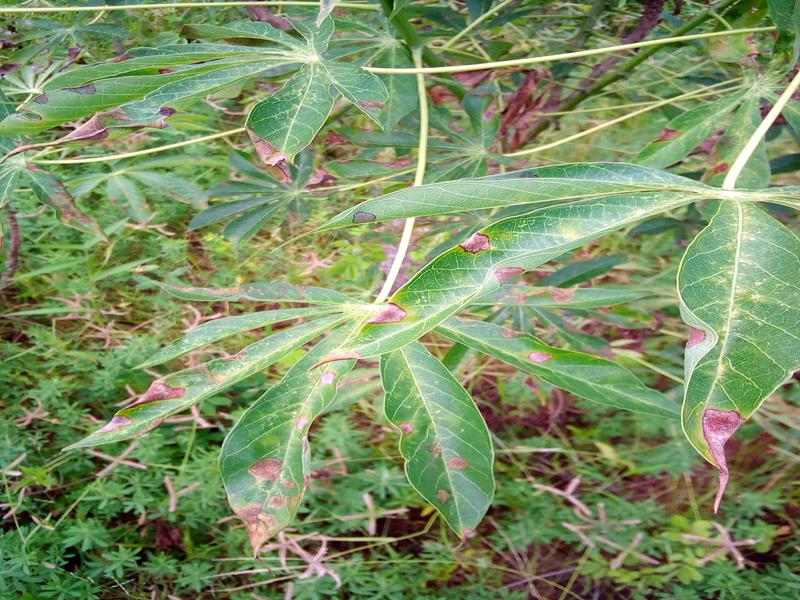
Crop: cassava
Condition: bacterial_blight